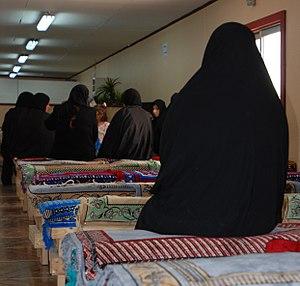
Camp Bucca est une ancienne prison gérée par les États-Unis près du port d'Umm Qasr en Irak lors de la Guerre d'Irak. Employée également comme camp de prisonniers dès 2003 par les forces britanniques en Irak, elle est progressivement transformée en centre de détention et héberge jusqu'à 26 000 détenus. Les conditions de détention au sein de Camp Bucca sont décrites par les prisonniers comme particulièrement sévères. Après le scandale de la prison d'Abu Ghraib en 2004, les conditions sont améliorées et Camp Bucca sert alors d'exemple à l'armée américaine qui y autorise l'instruction et la visite des familles.